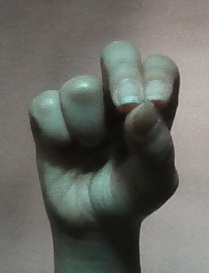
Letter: gaaf